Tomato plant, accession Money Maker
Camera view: vertical (180 deg); turntable rotation: 180 degrees
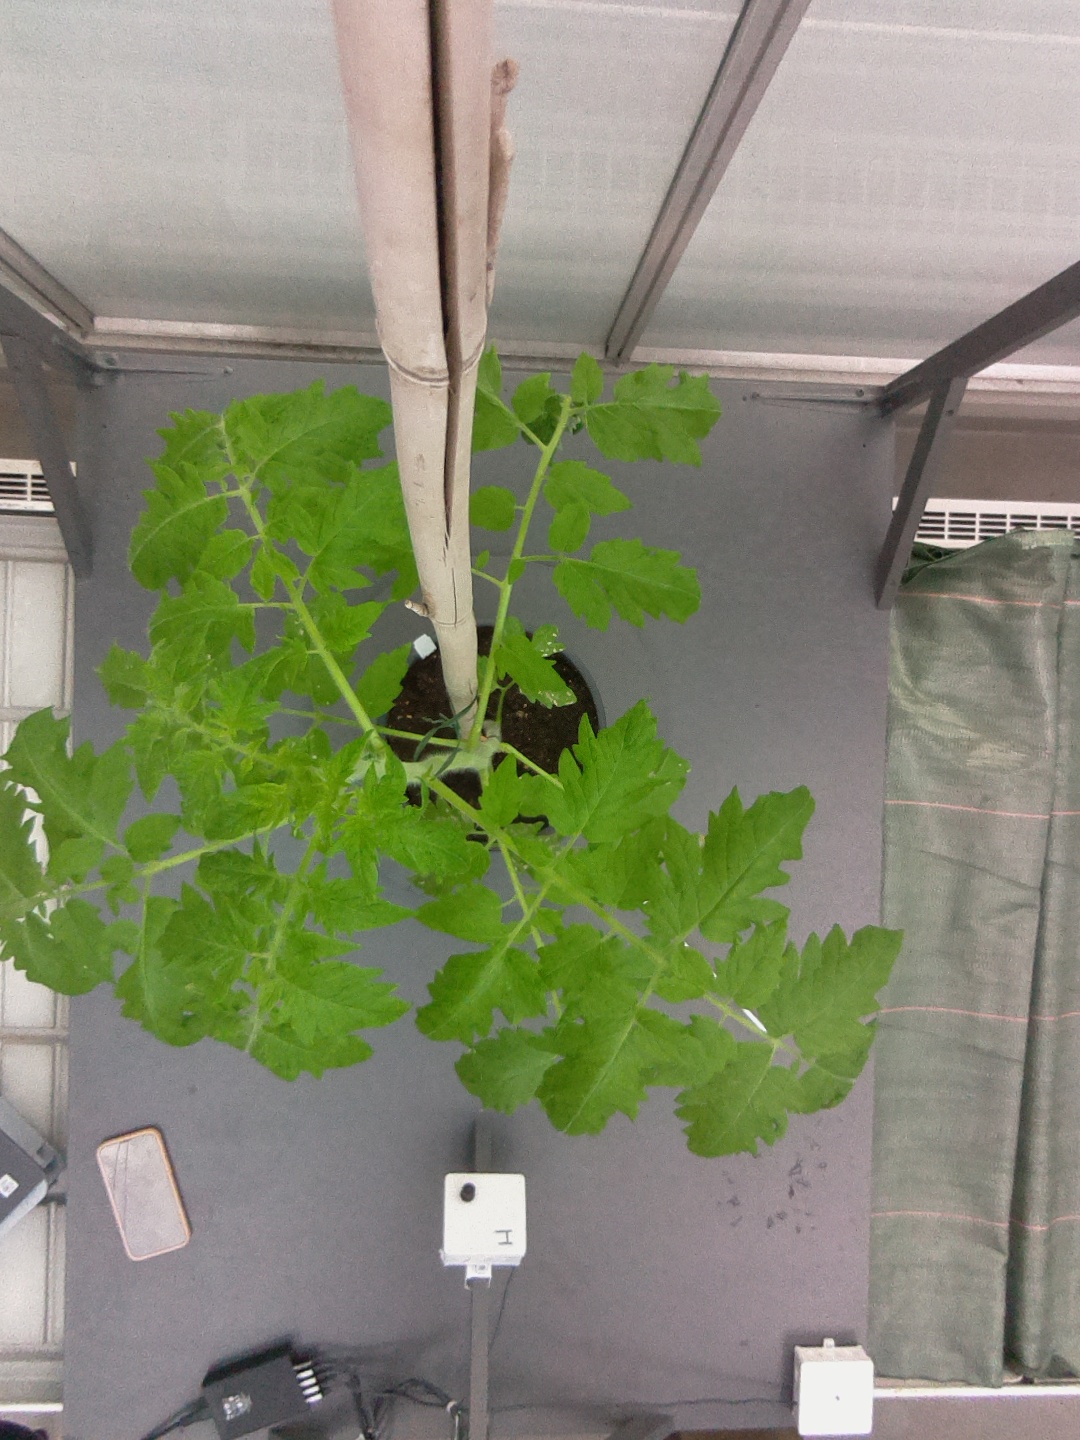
BBCH growth stage 20: First Side shoot start formed